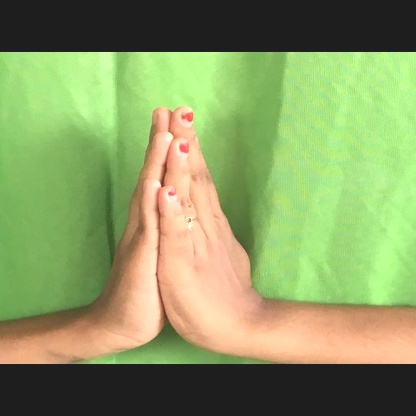
Mudra: Anjali